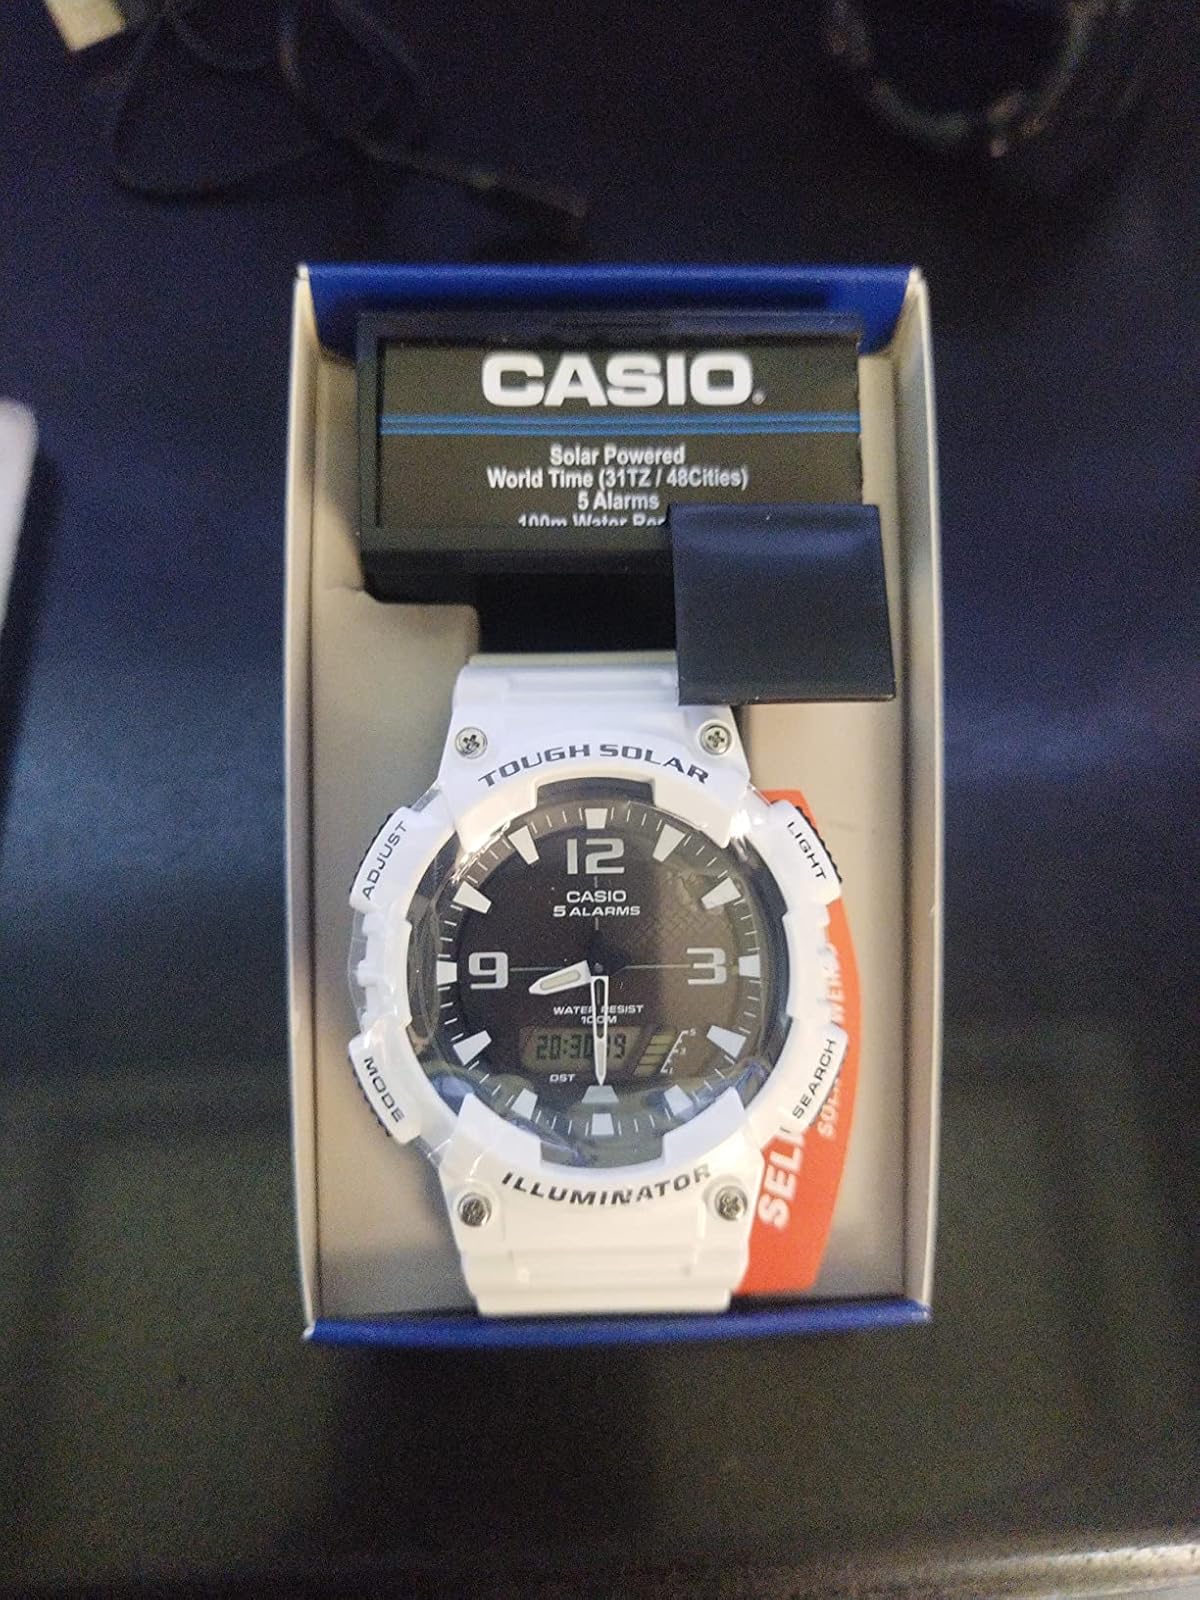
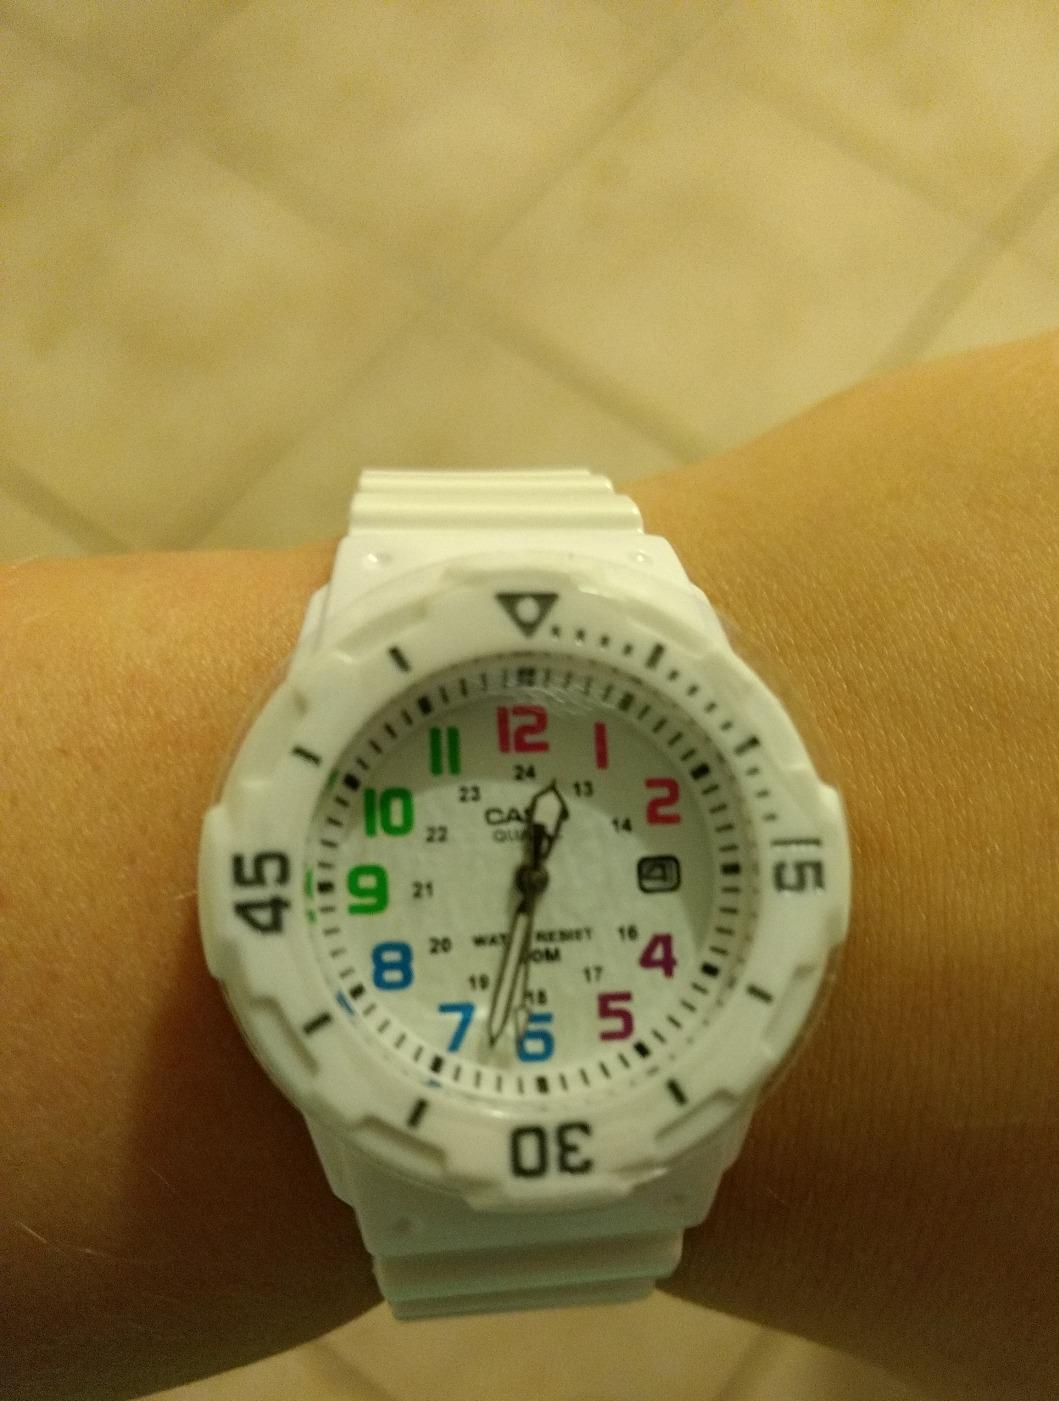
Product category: accessories_watch
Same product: no